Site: brandenburg
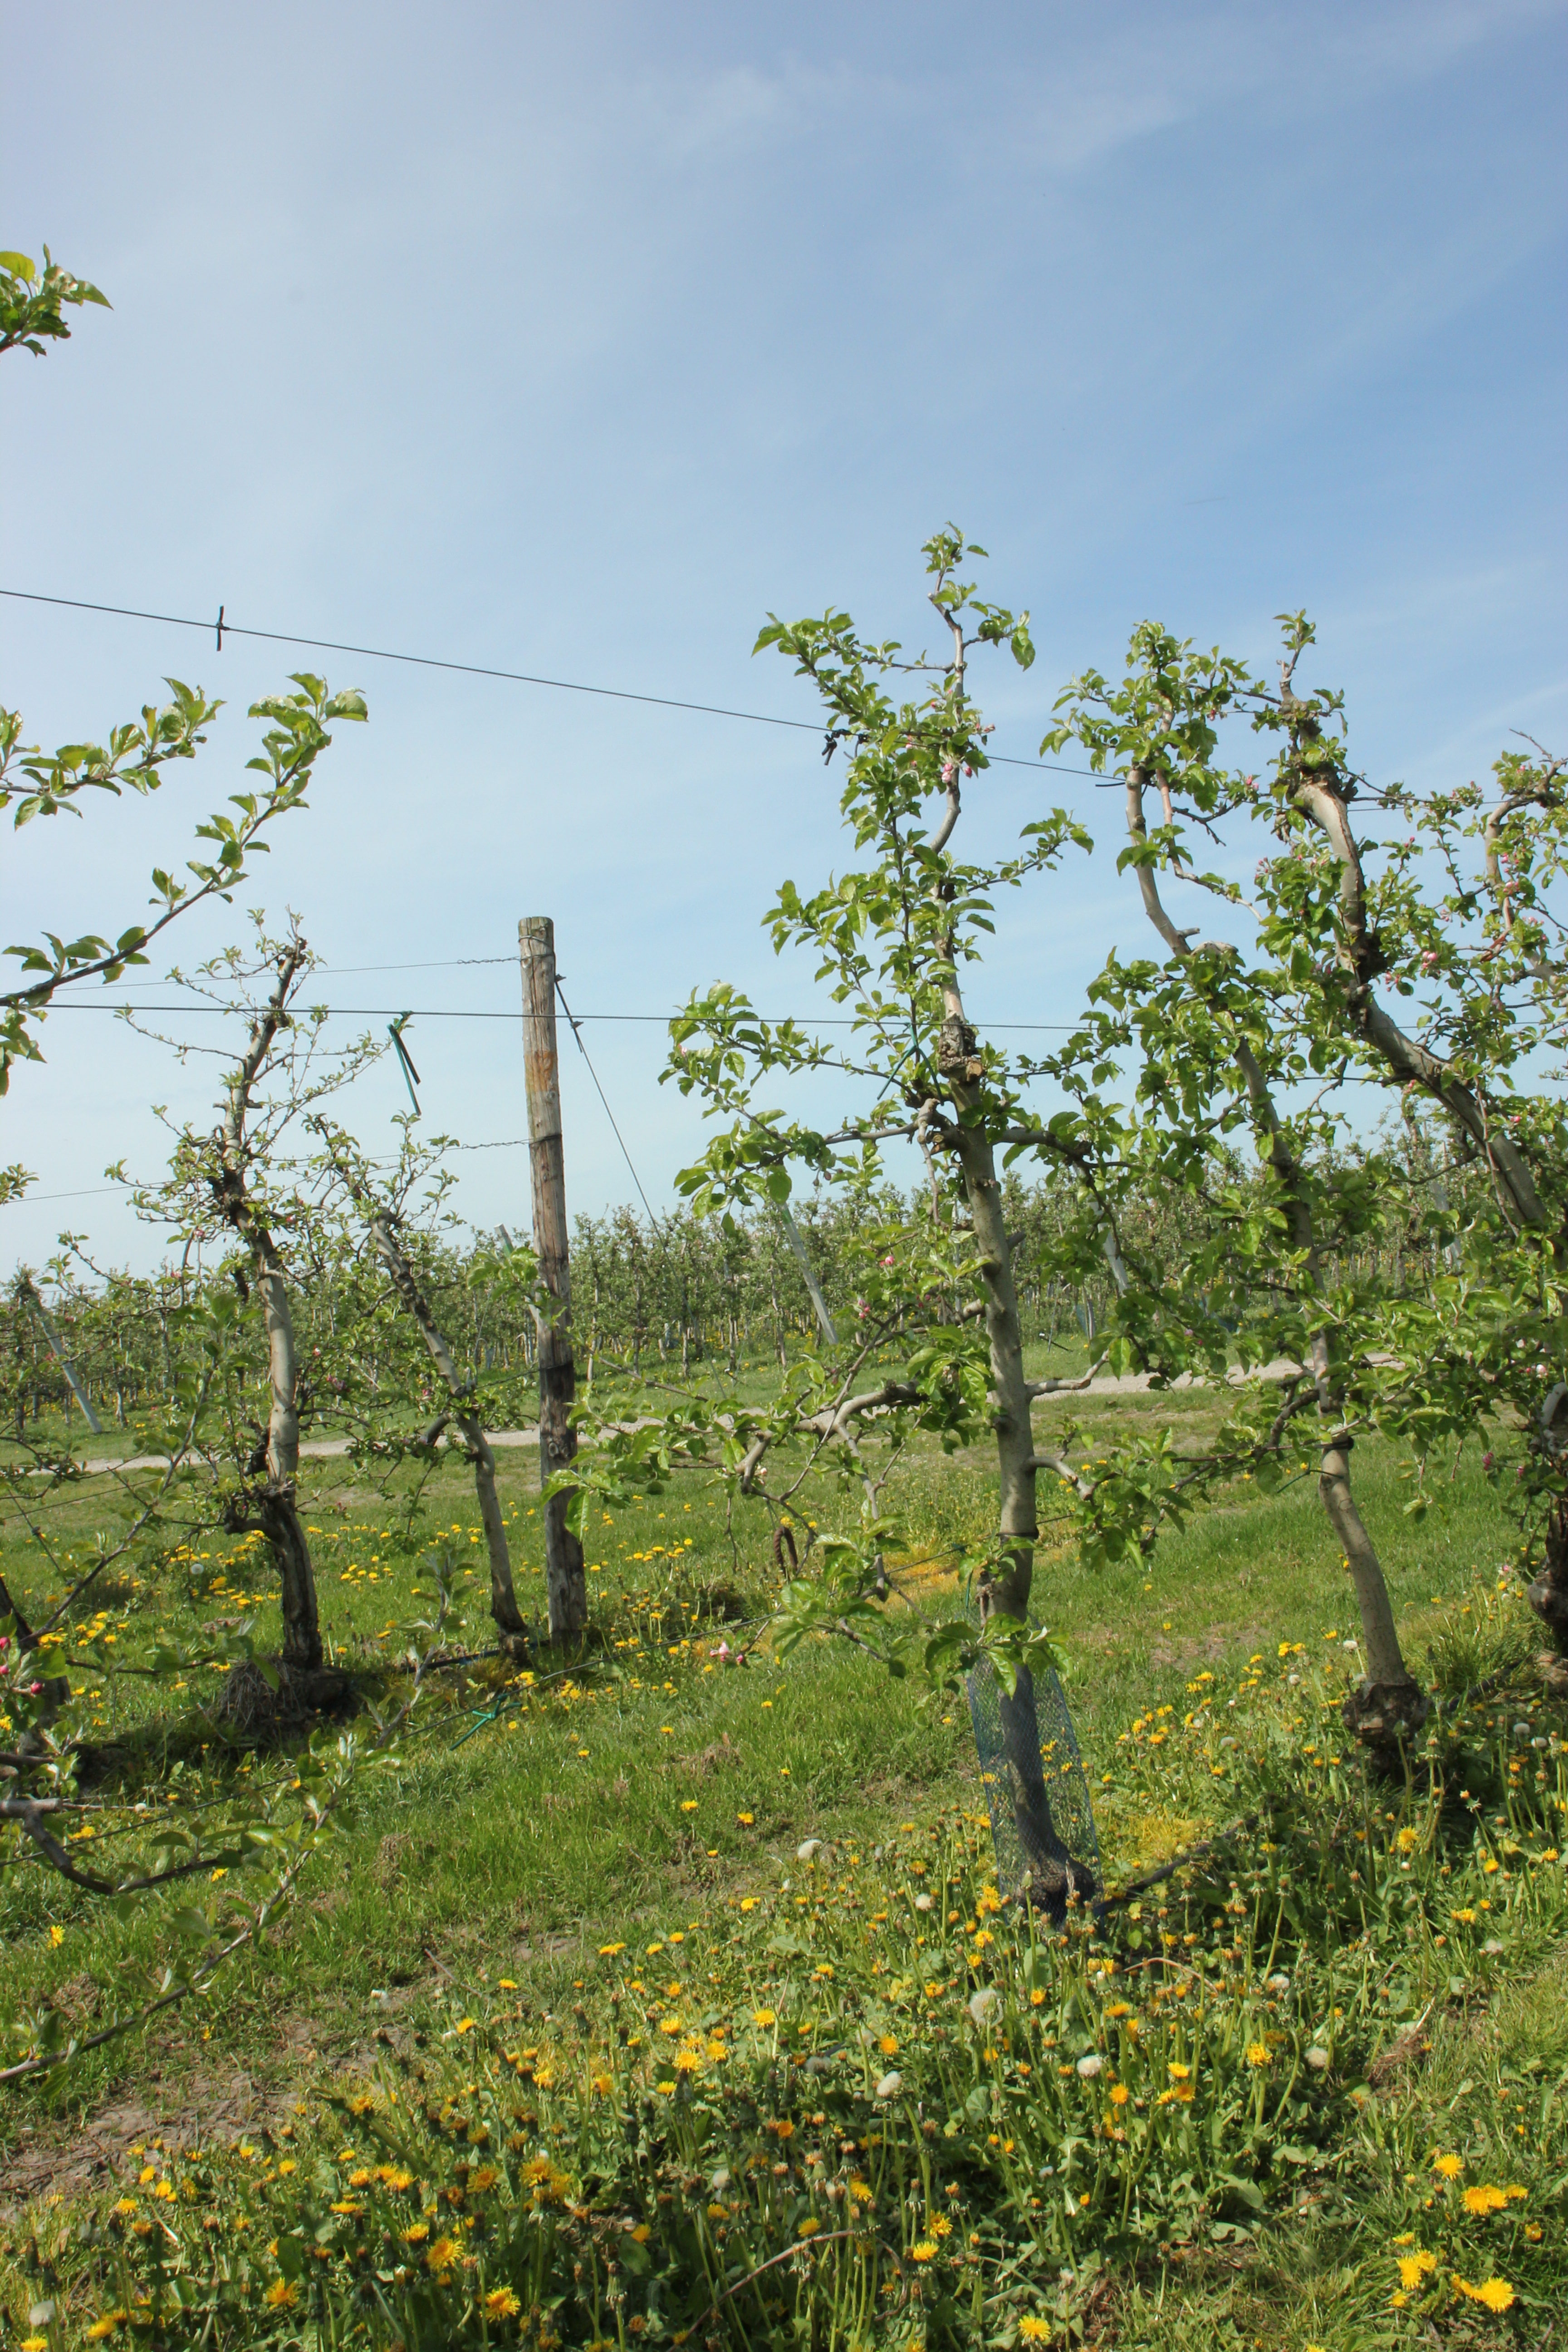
Growth stage (BBCH 60): Flowering